Answer in natural language. Consider the 3D positions of the objects in the scene and not just the 2D positions in the image. Is the centerpoint of  Window at a higher height than black rectangular stone countertop? Choose between the following options: no or yes
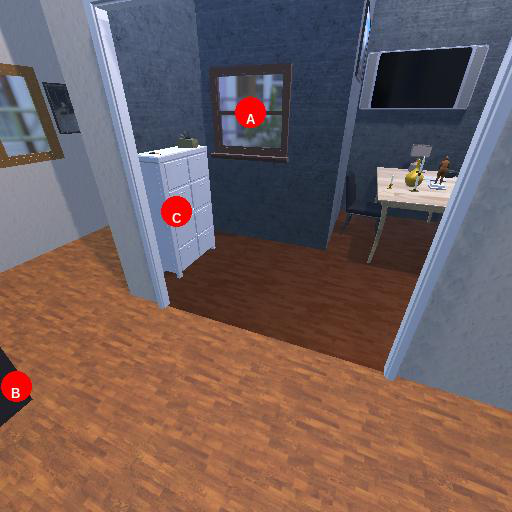
<answer>yes</answer>